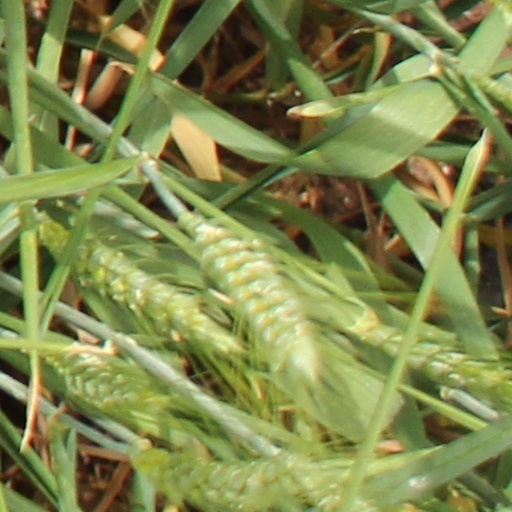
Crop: wheat